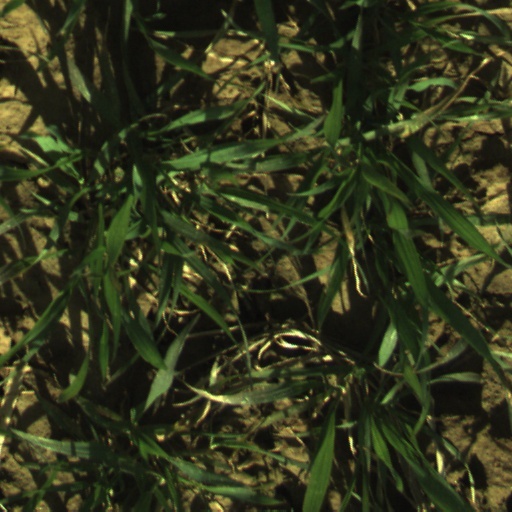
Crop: wheat